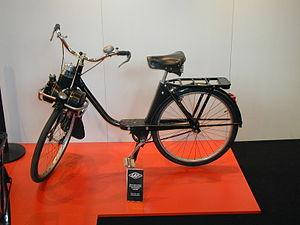
Un cyclomoteur est une catégorie règlementaire de véhicules à deux ou trois roues motorisés de petite cylindrée. La plupart des pays ont une législation similaire et une appellation spécifique.